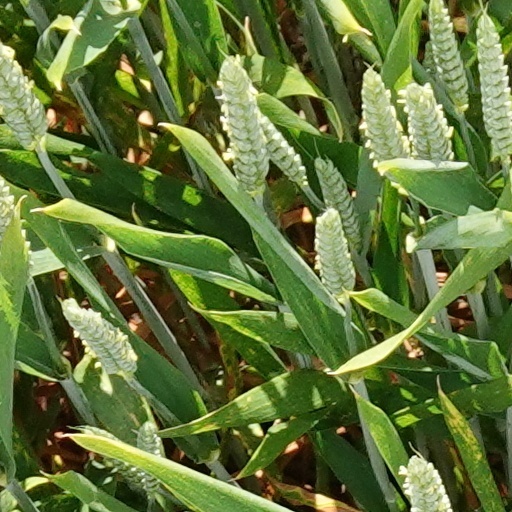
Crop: wheat